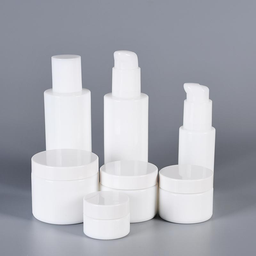
Label: glass